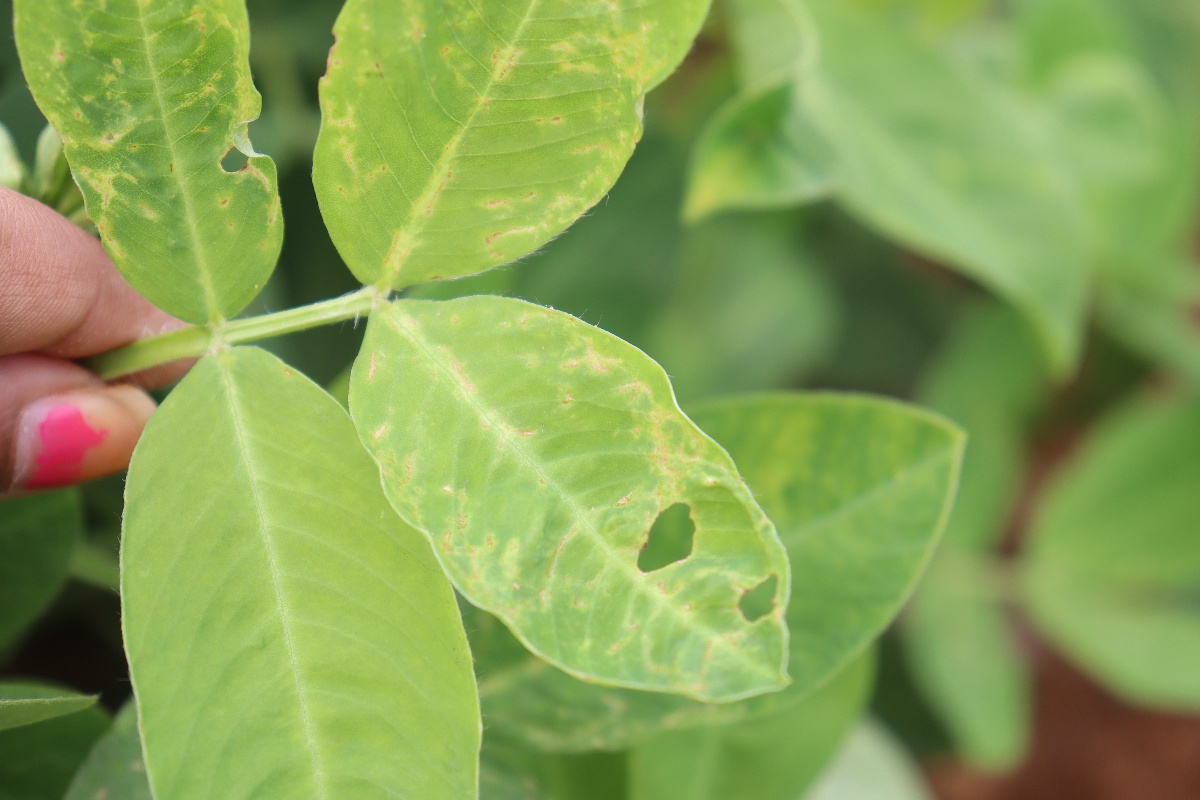
Label: healthy leaf